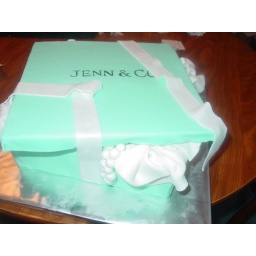
open tiffany-ish box.. Inspired by Anne from the pink cake box.. thank you Anne, for the tips!